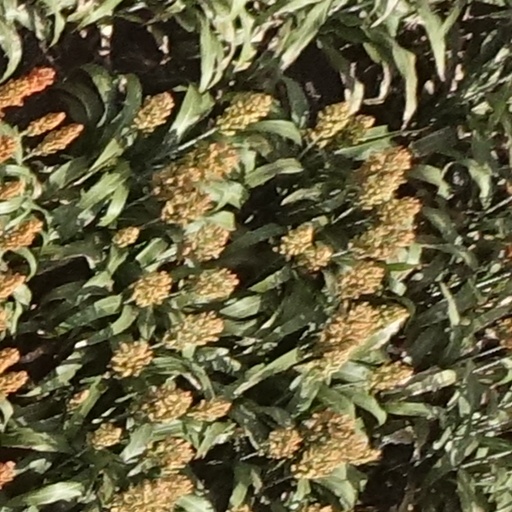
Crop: sorghum